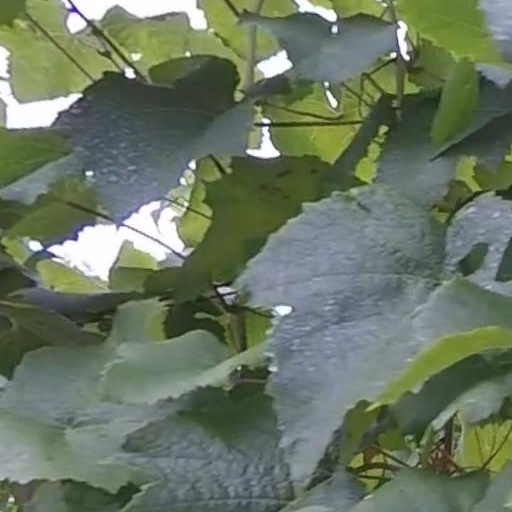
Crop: grape